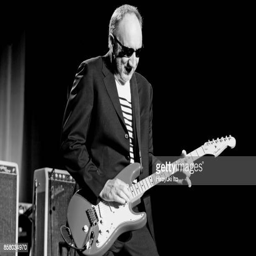
hard rock artist of the who plays guitar as he performs onstage